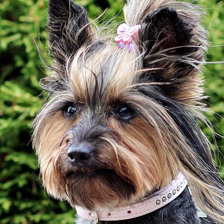
Label: animals